Tripe soup

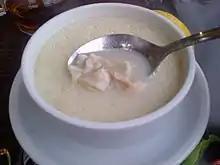
İşkembe çorbası

In Turkey, tripe çorba (işkembe çorbası) is generally made of cow's stomach and eaten usually with a vinegar-garlic sauce added on the table or with the addition of an egg yolk-lemon juice (called "terbiye") in the kitchen, after cooking and before service. Although the general name is very common, especially at the traditional restaurants dedicated to this soup, offal of cow and sheep and (sheep head meat, especially cheeks, baked) are also offered. A dish can be ordered and made from the various parts of the stomach: "". As in several other countries, it is seen as a "hangover remedy" and finds itself a place in almost all New Year's Eve menus, served right after midnight. This has been the case since the 1800s, when it was first reported as a popular soup among Ottomans to consume immediately after a session of heavy social drinking, usually of rakı.